Kilanavayal

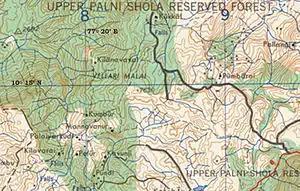
Upper Palani Reserve Forest showing Kilanavayal

Kilanavayal (Keelanavayal) is a small village of terrace farmers in Mannavanur panchayat at the far eastern end of the Manjampatti Valley drainage basin in the Palani Hills. There is a road between Mannavanur and Kilanavayal. There is a trekking route from